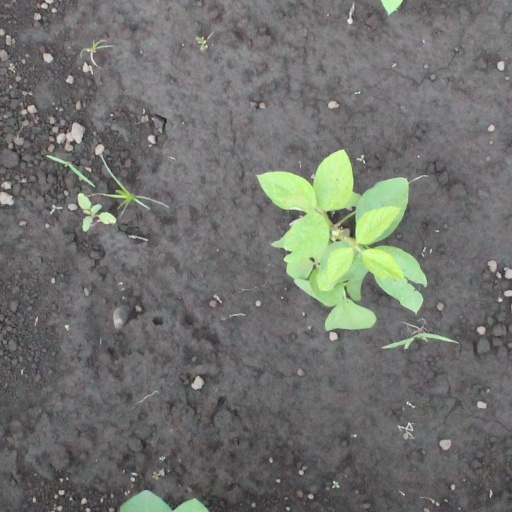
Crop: soybean